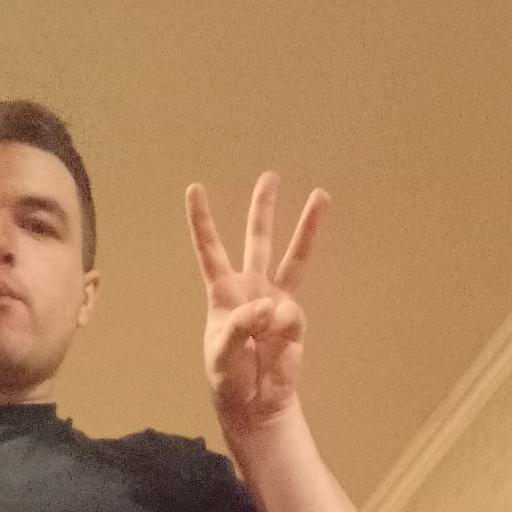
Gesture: three